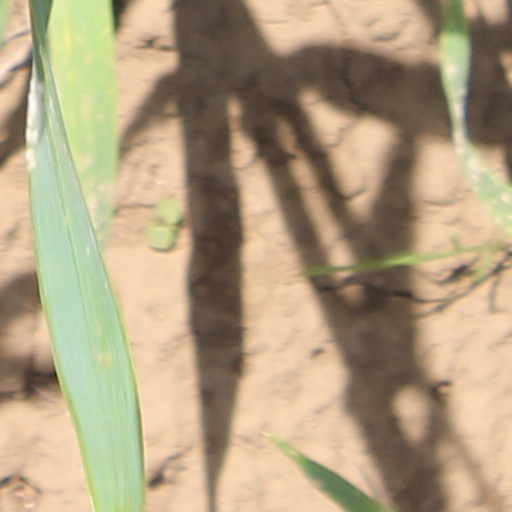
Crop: wheat